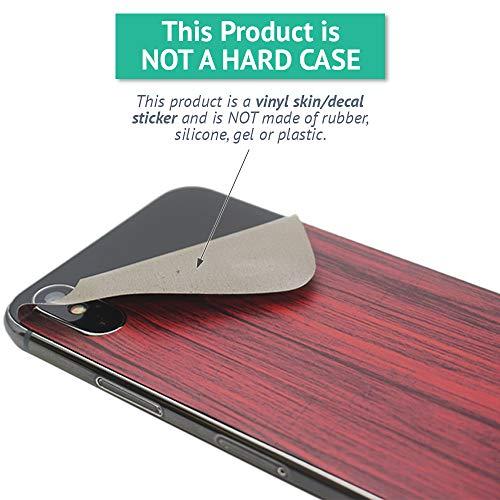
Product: MightySkins Skin Compatible with Razor Hovertrax 2.0 Hover Board - Gold Dazzle | Protective, Durable, and Unique Vinyl Decal wrap Cover | Easy to Apply, Remove, and Change Styles | Made in The USA
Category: Sports & Outdoors | Outdoor Recreation | Skates, Skateboards & Scooters | Scooters & Equipment | Accessories
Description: SET THE TREND: Show off your unique style with Mighty Skins for your Razor Hovertrax 2.0 Hover Board Don’t like the Gold Dazzle skin We have hundreds of designs to choose from, so your Hovertrax 2.0 Hover Board will be as unique as you are.
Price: $16.99
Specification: ProductDimensions:8x0.1x10inches|ItemWeight:0.16ounces|ShippingWeight:0.96ounces(Viewshippingratesandpolicies)|ASIN:B075RCCNJ2|Itemmodelnumber:Hovertrax2.0HoverBoard